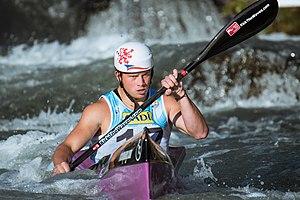
Vojtěch Zapletal durant le championnat du monde 2019 de canoë de descente à La Seu d'Urgell, Espagne.